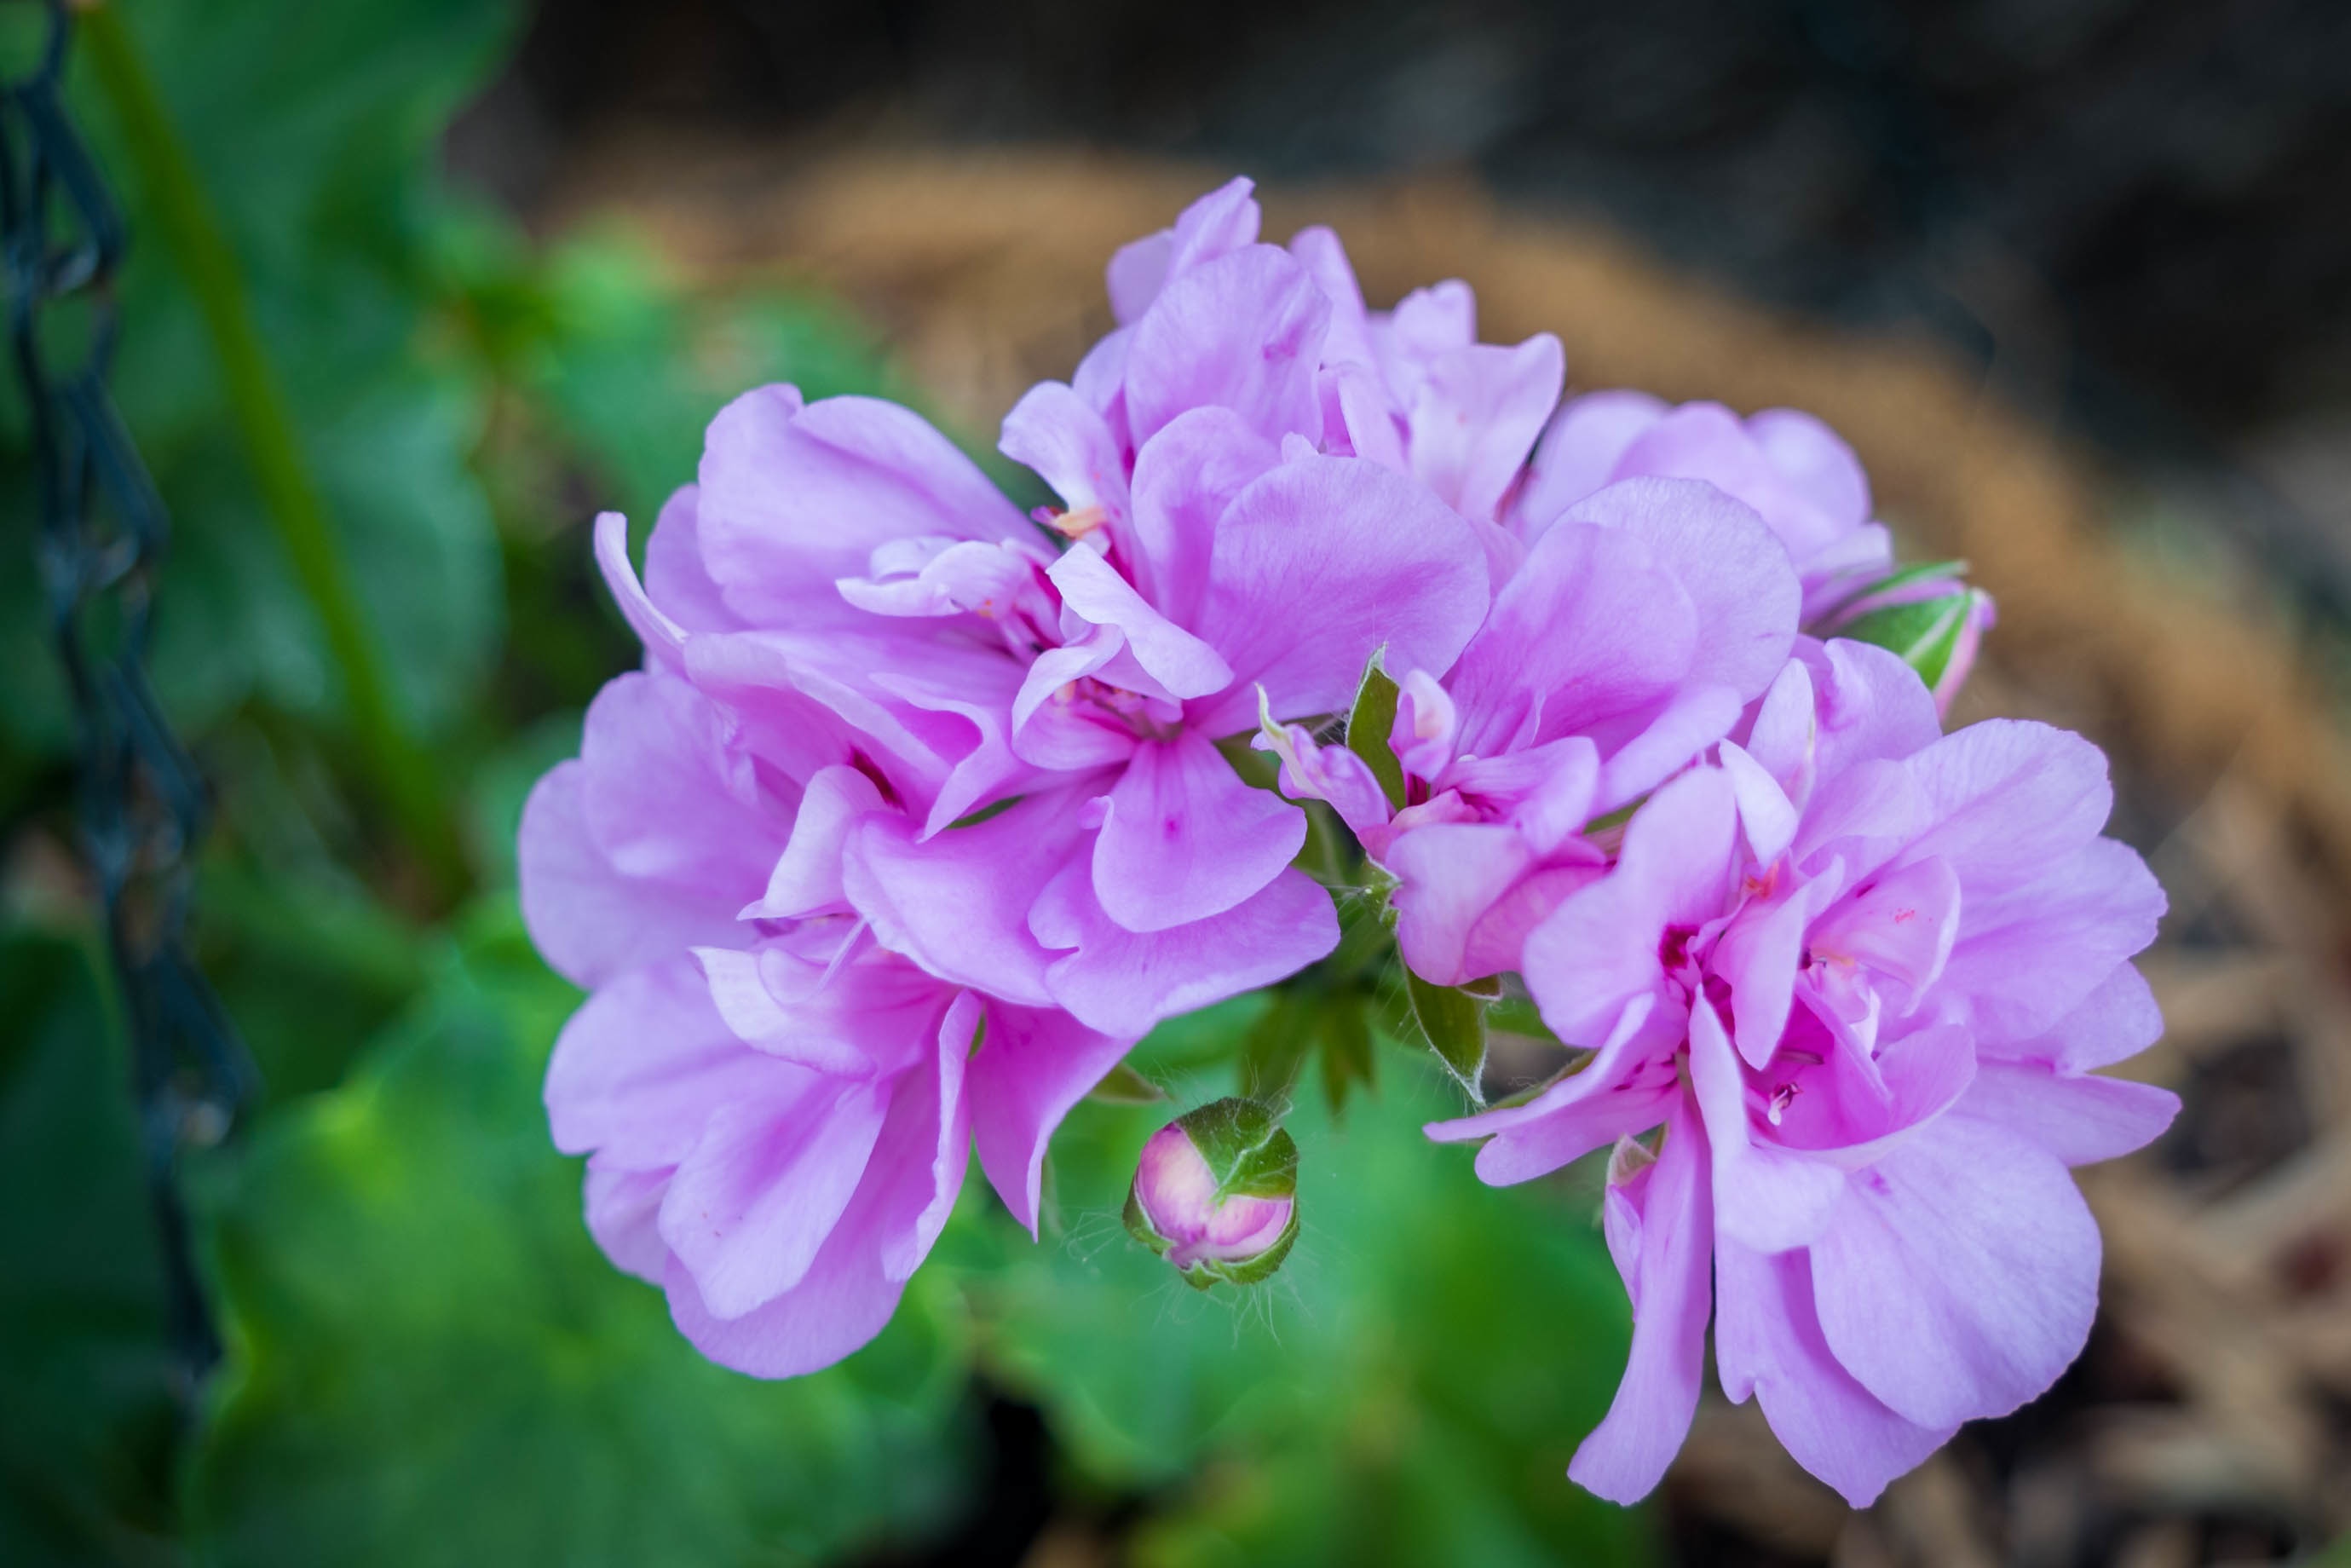
nature, blossom, plant, flower, petal, botany, pink, flora, wildflower, shrub, macro photography, flowering plant, annual plant, land plant